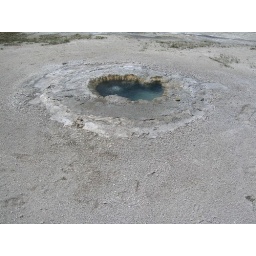
cute little appearing but huge boiling pot crusted over with borax-y stuff